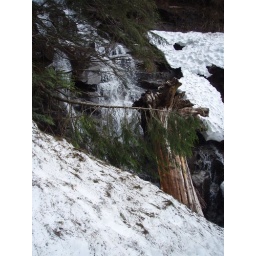
This running water is under all the snow that we are crossing. That giant tree is being moved by the snow &amp;amp; water